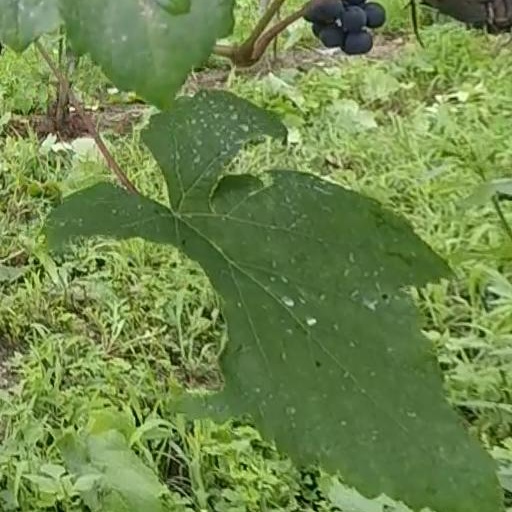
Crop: grape